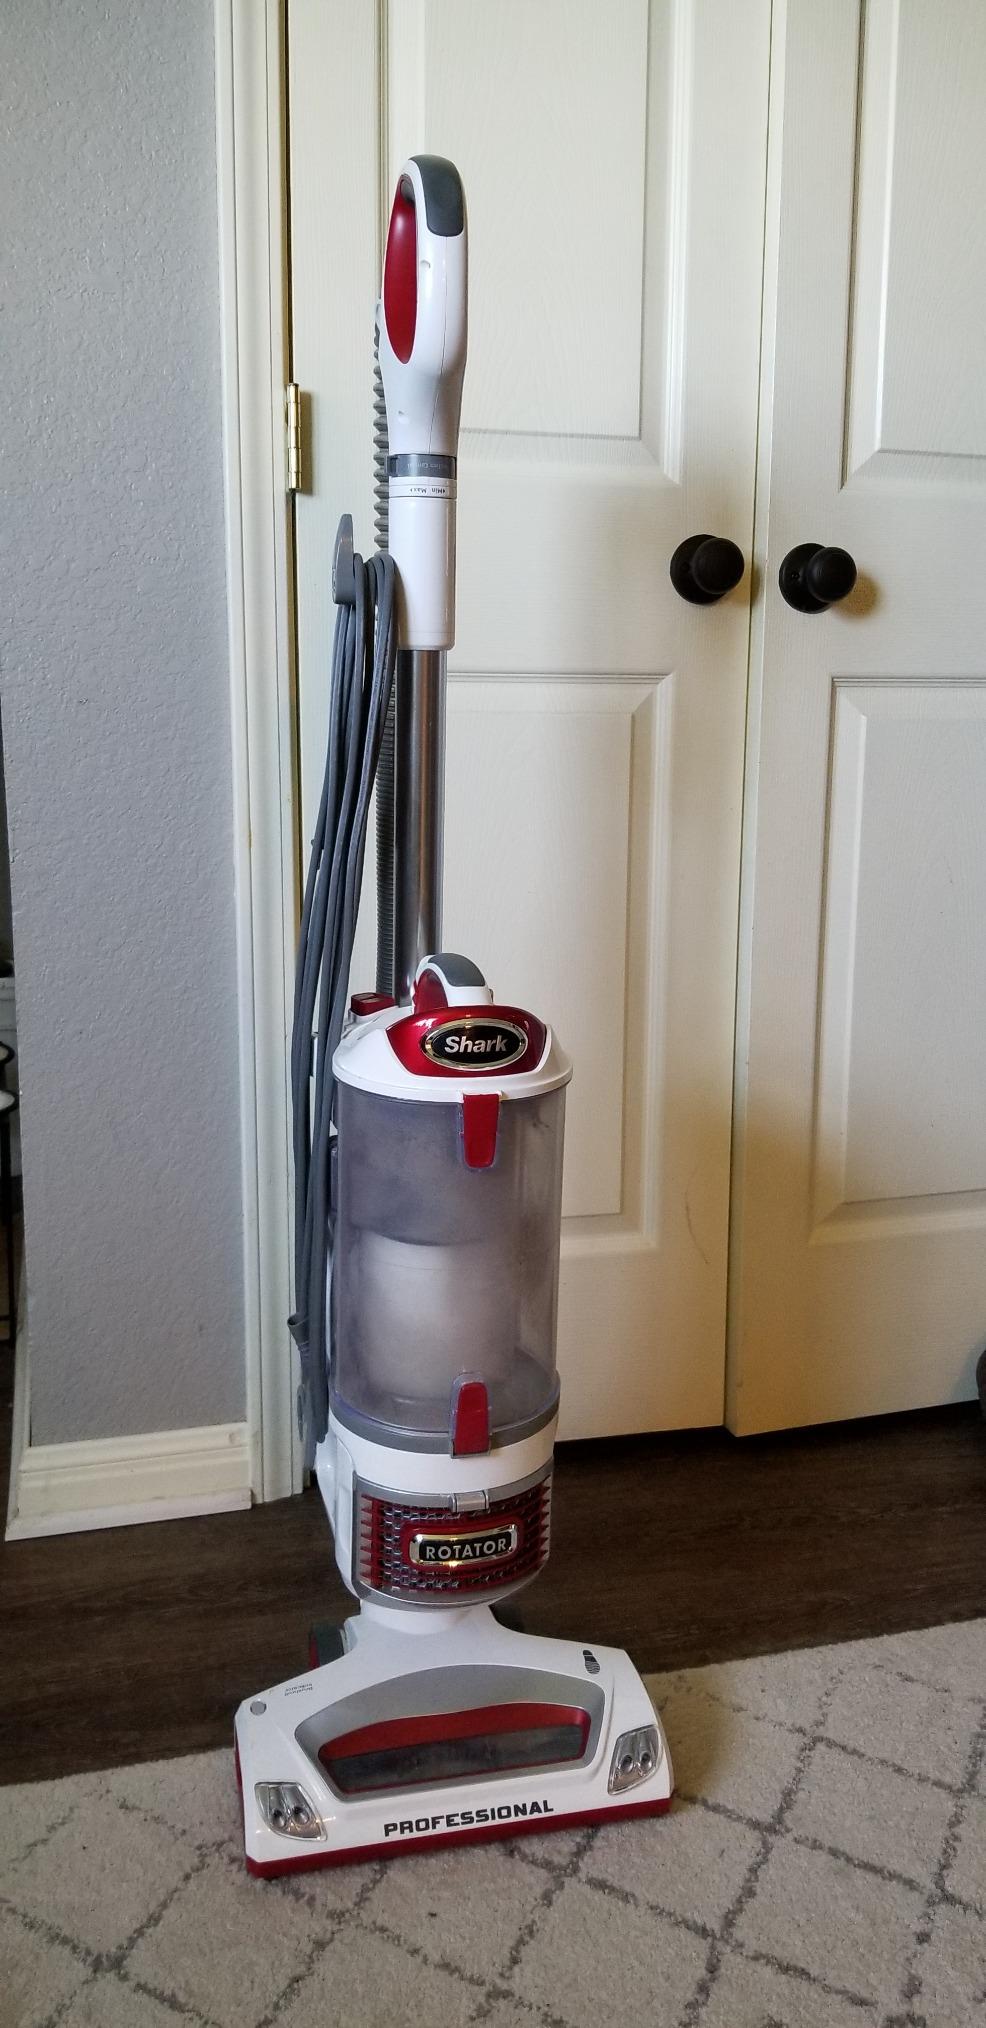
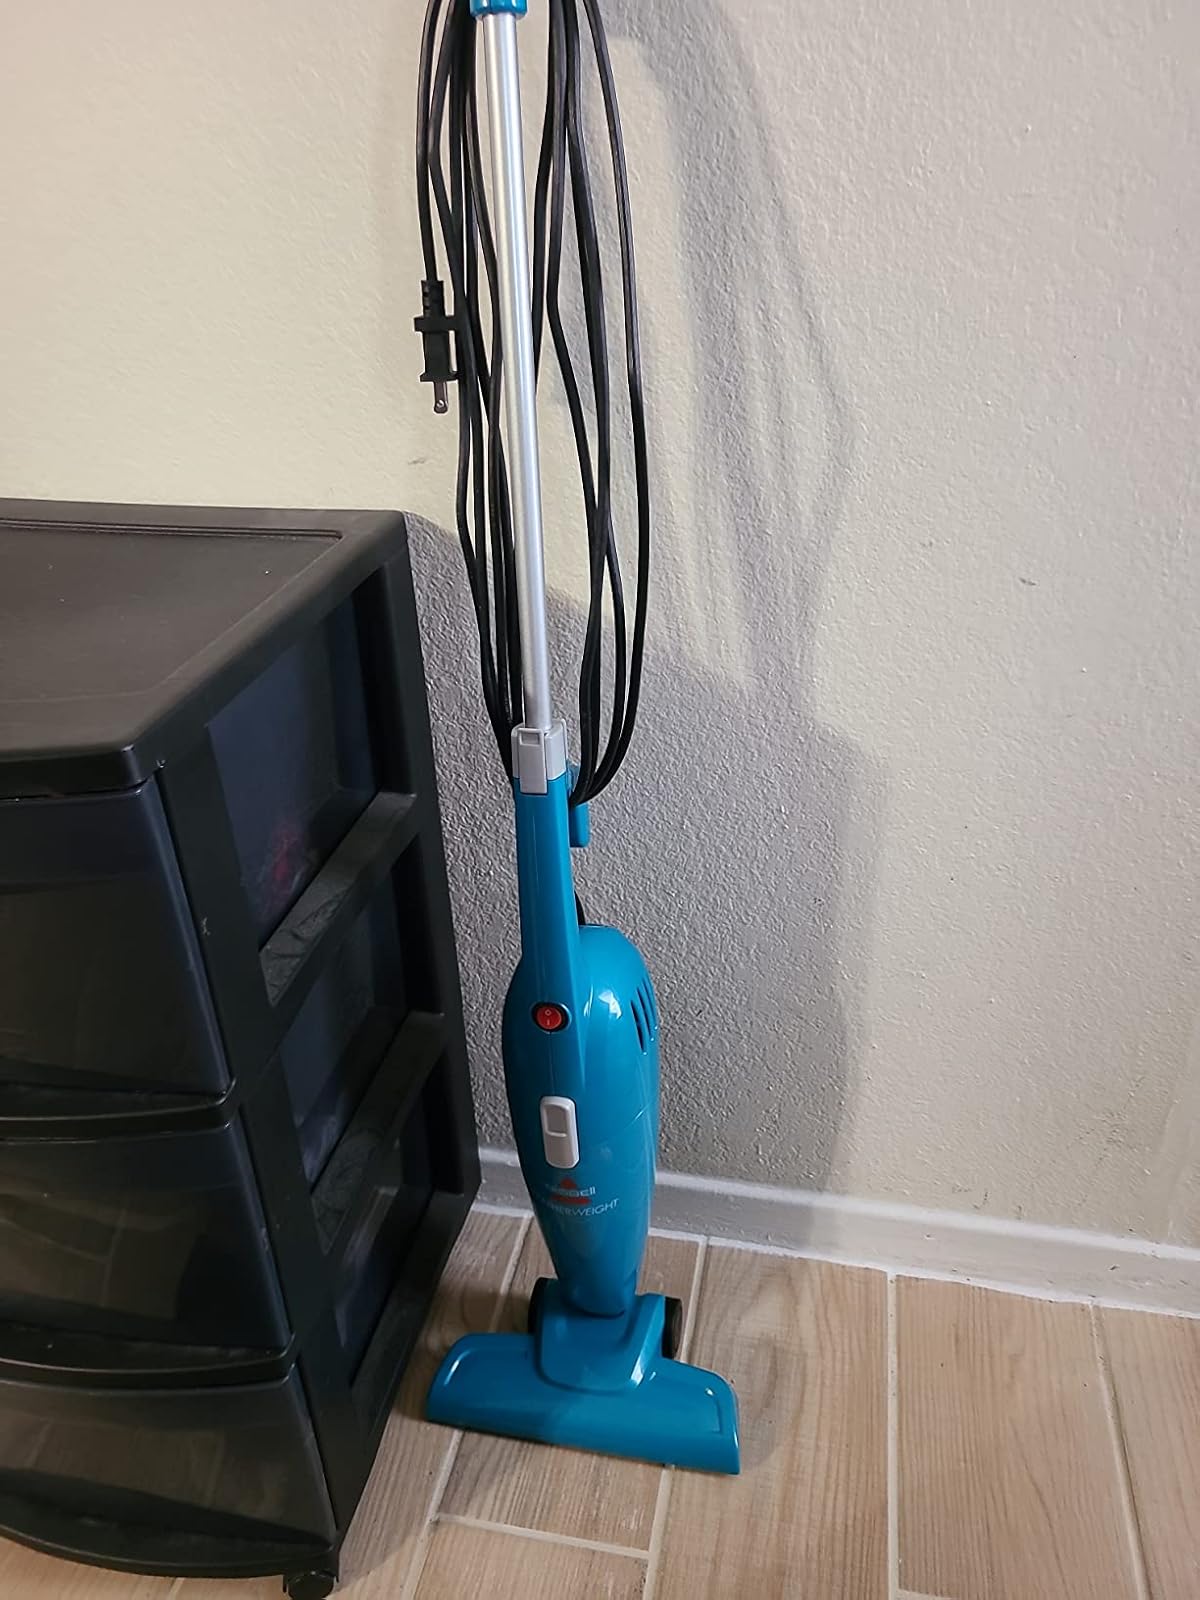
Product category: items_vacuum
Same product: no